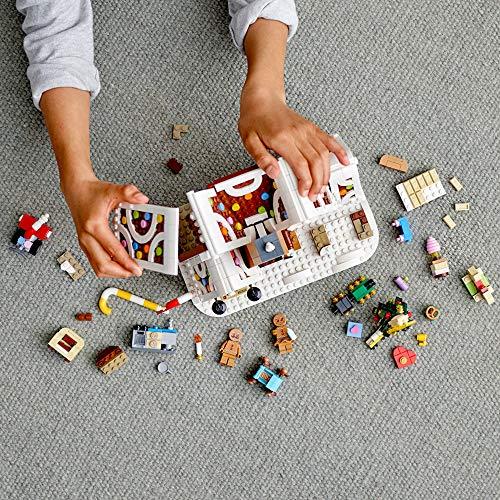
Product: LEGO Creator Expert Gingerbread House 10267 Building Kit, New 2020 (1,477 Pieces)
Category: Toys & Games | Building Toys | Building Sets
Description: The LEGO Creator Expert Gingerbread House is a set that the whole family will love as well as a fun building challenge for ages 16+.
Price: $99.99
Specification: ProductDimensions:18.9x11.1x3.6inches|ItemWeight:2.2pounds|ShippingWeight:3.35pounds(Viewshippingratesandpolicies)|ASIN:B07WM9S3V7|Itemmodelnumber:6250893|Manufacturerrecommendedage:12yearsandup|Batteries:2LR44batteriesrequired.(included)